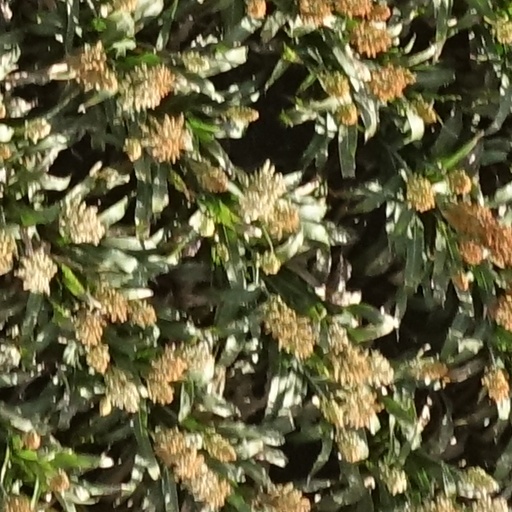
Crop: sorghum